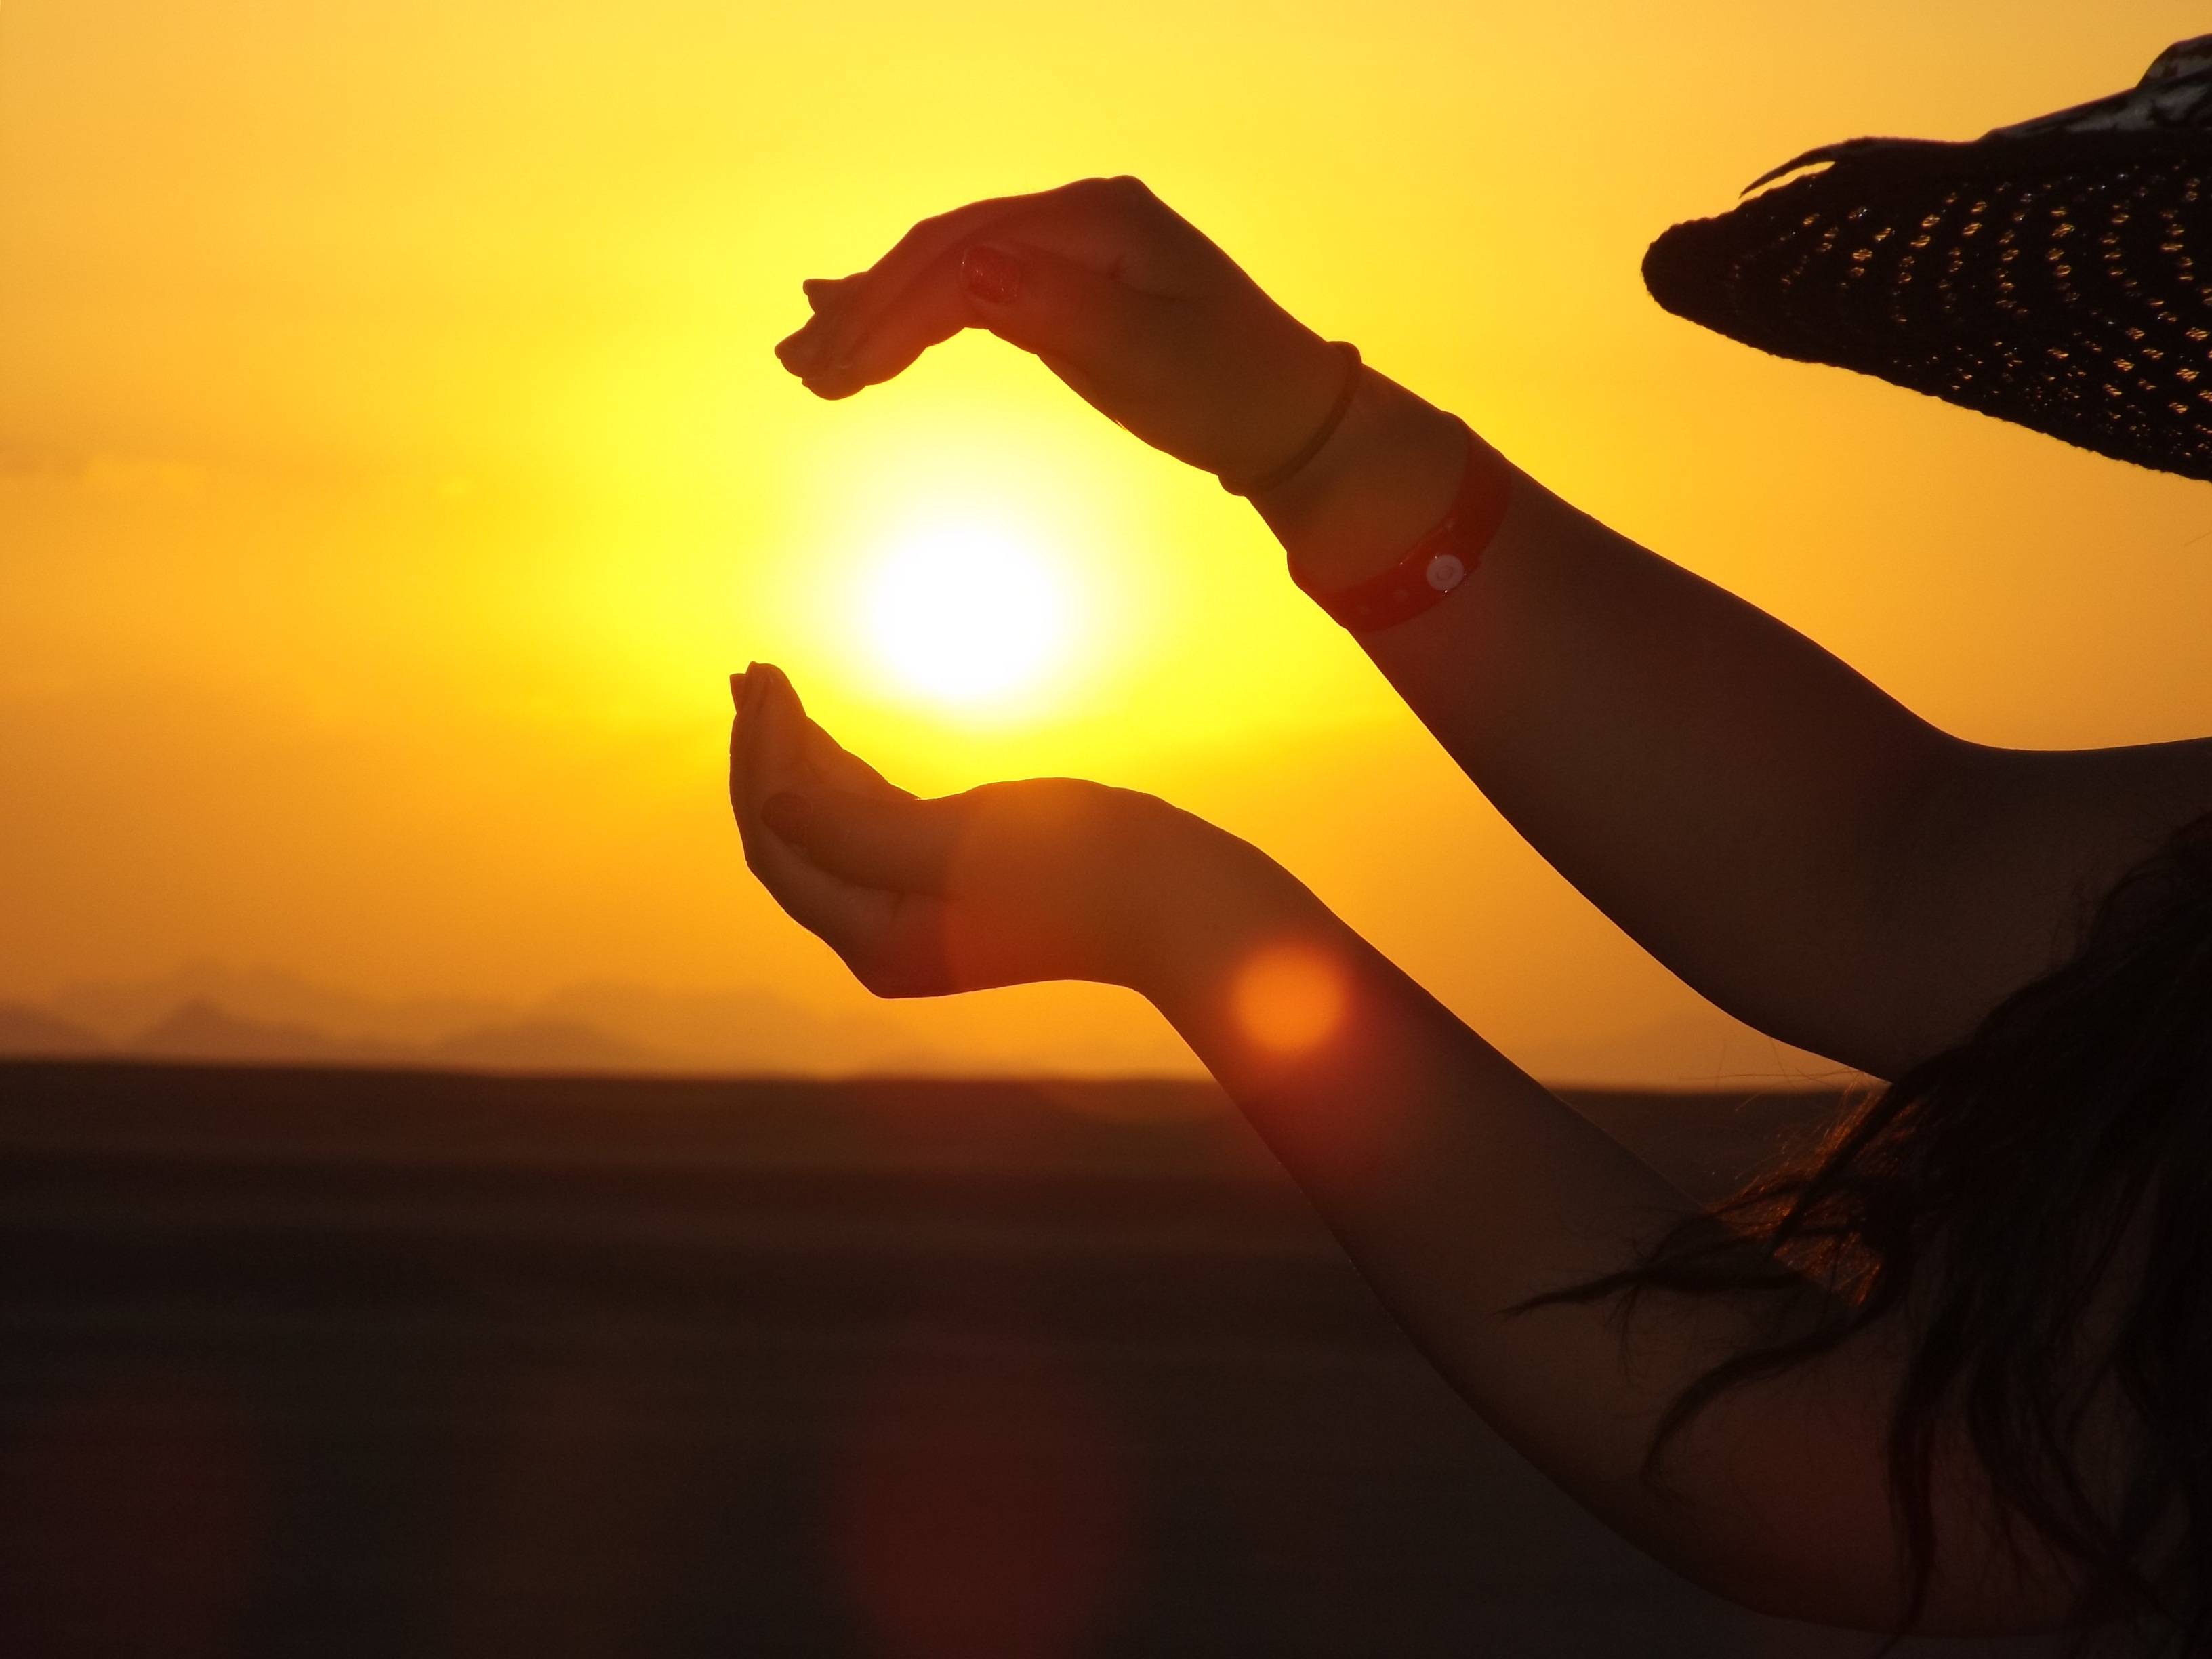
nature, silhouette, person, sunrise, sunset, sunlight, morning, human, hat, lighting, out, mood